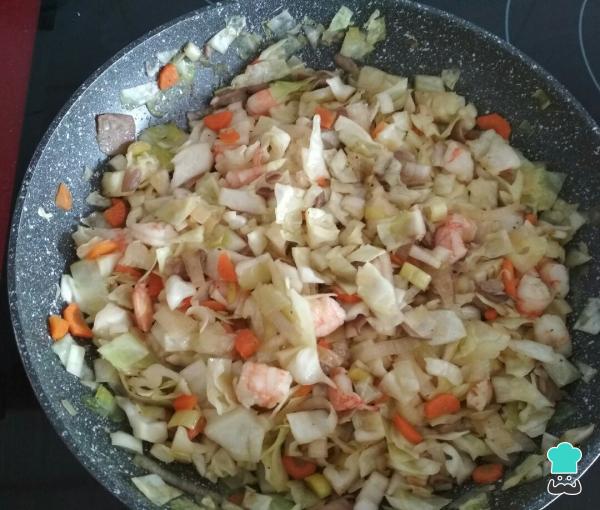
Cuando las verduras estén rehogadas añadimos los langostinos y las setas, los primero pelados y troceados. Sazonamos con un poco de salsa de soja y un poco de pimienta. Dejamos que se cocine todo unos diez minutos y apagamos el fuego.Yo no le pongo sal ya que la salsa de soja es bastante salada.